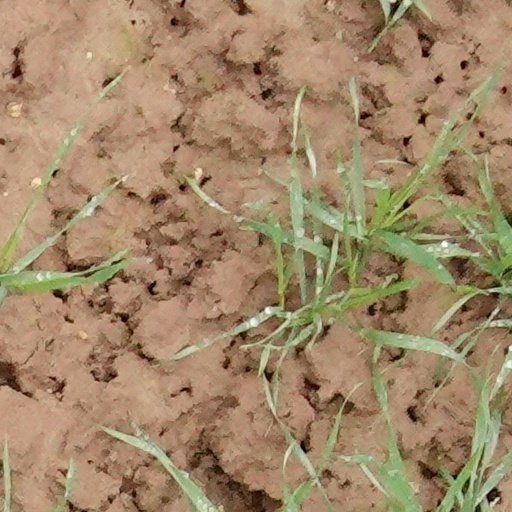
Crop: wheat